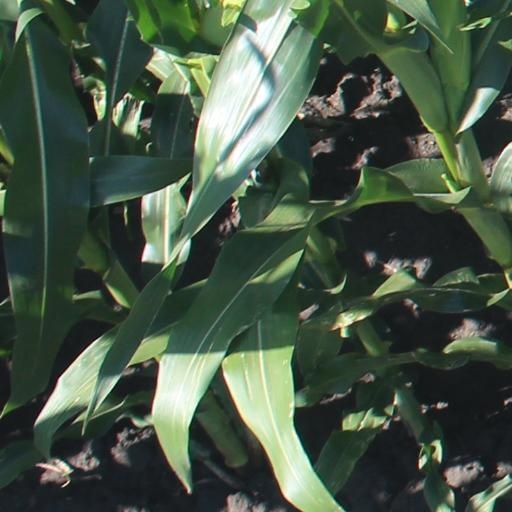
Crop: maize; corn